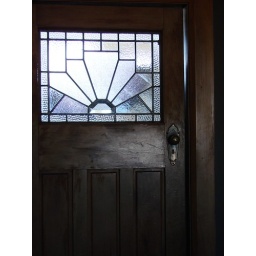
Geometric motifs on the glass panel of the door in the 1935 Ward Bros building. 2008Image property of Ian Matheson City Archives